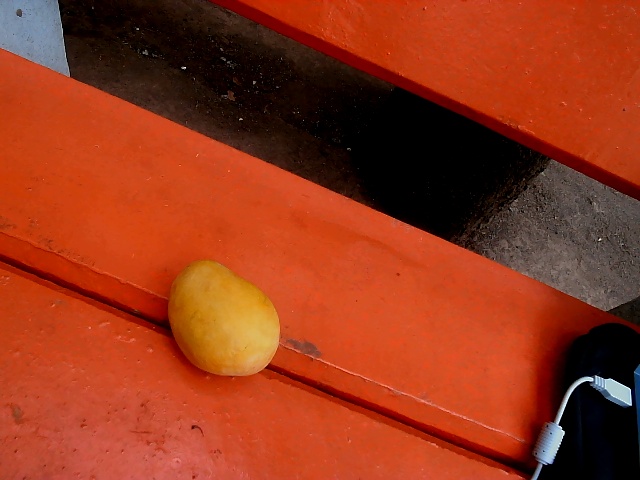
Label: Ripe_Mango